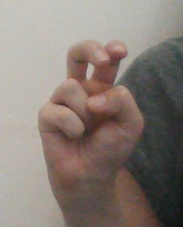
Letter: toot